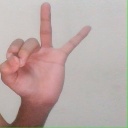
अक्षर: ण